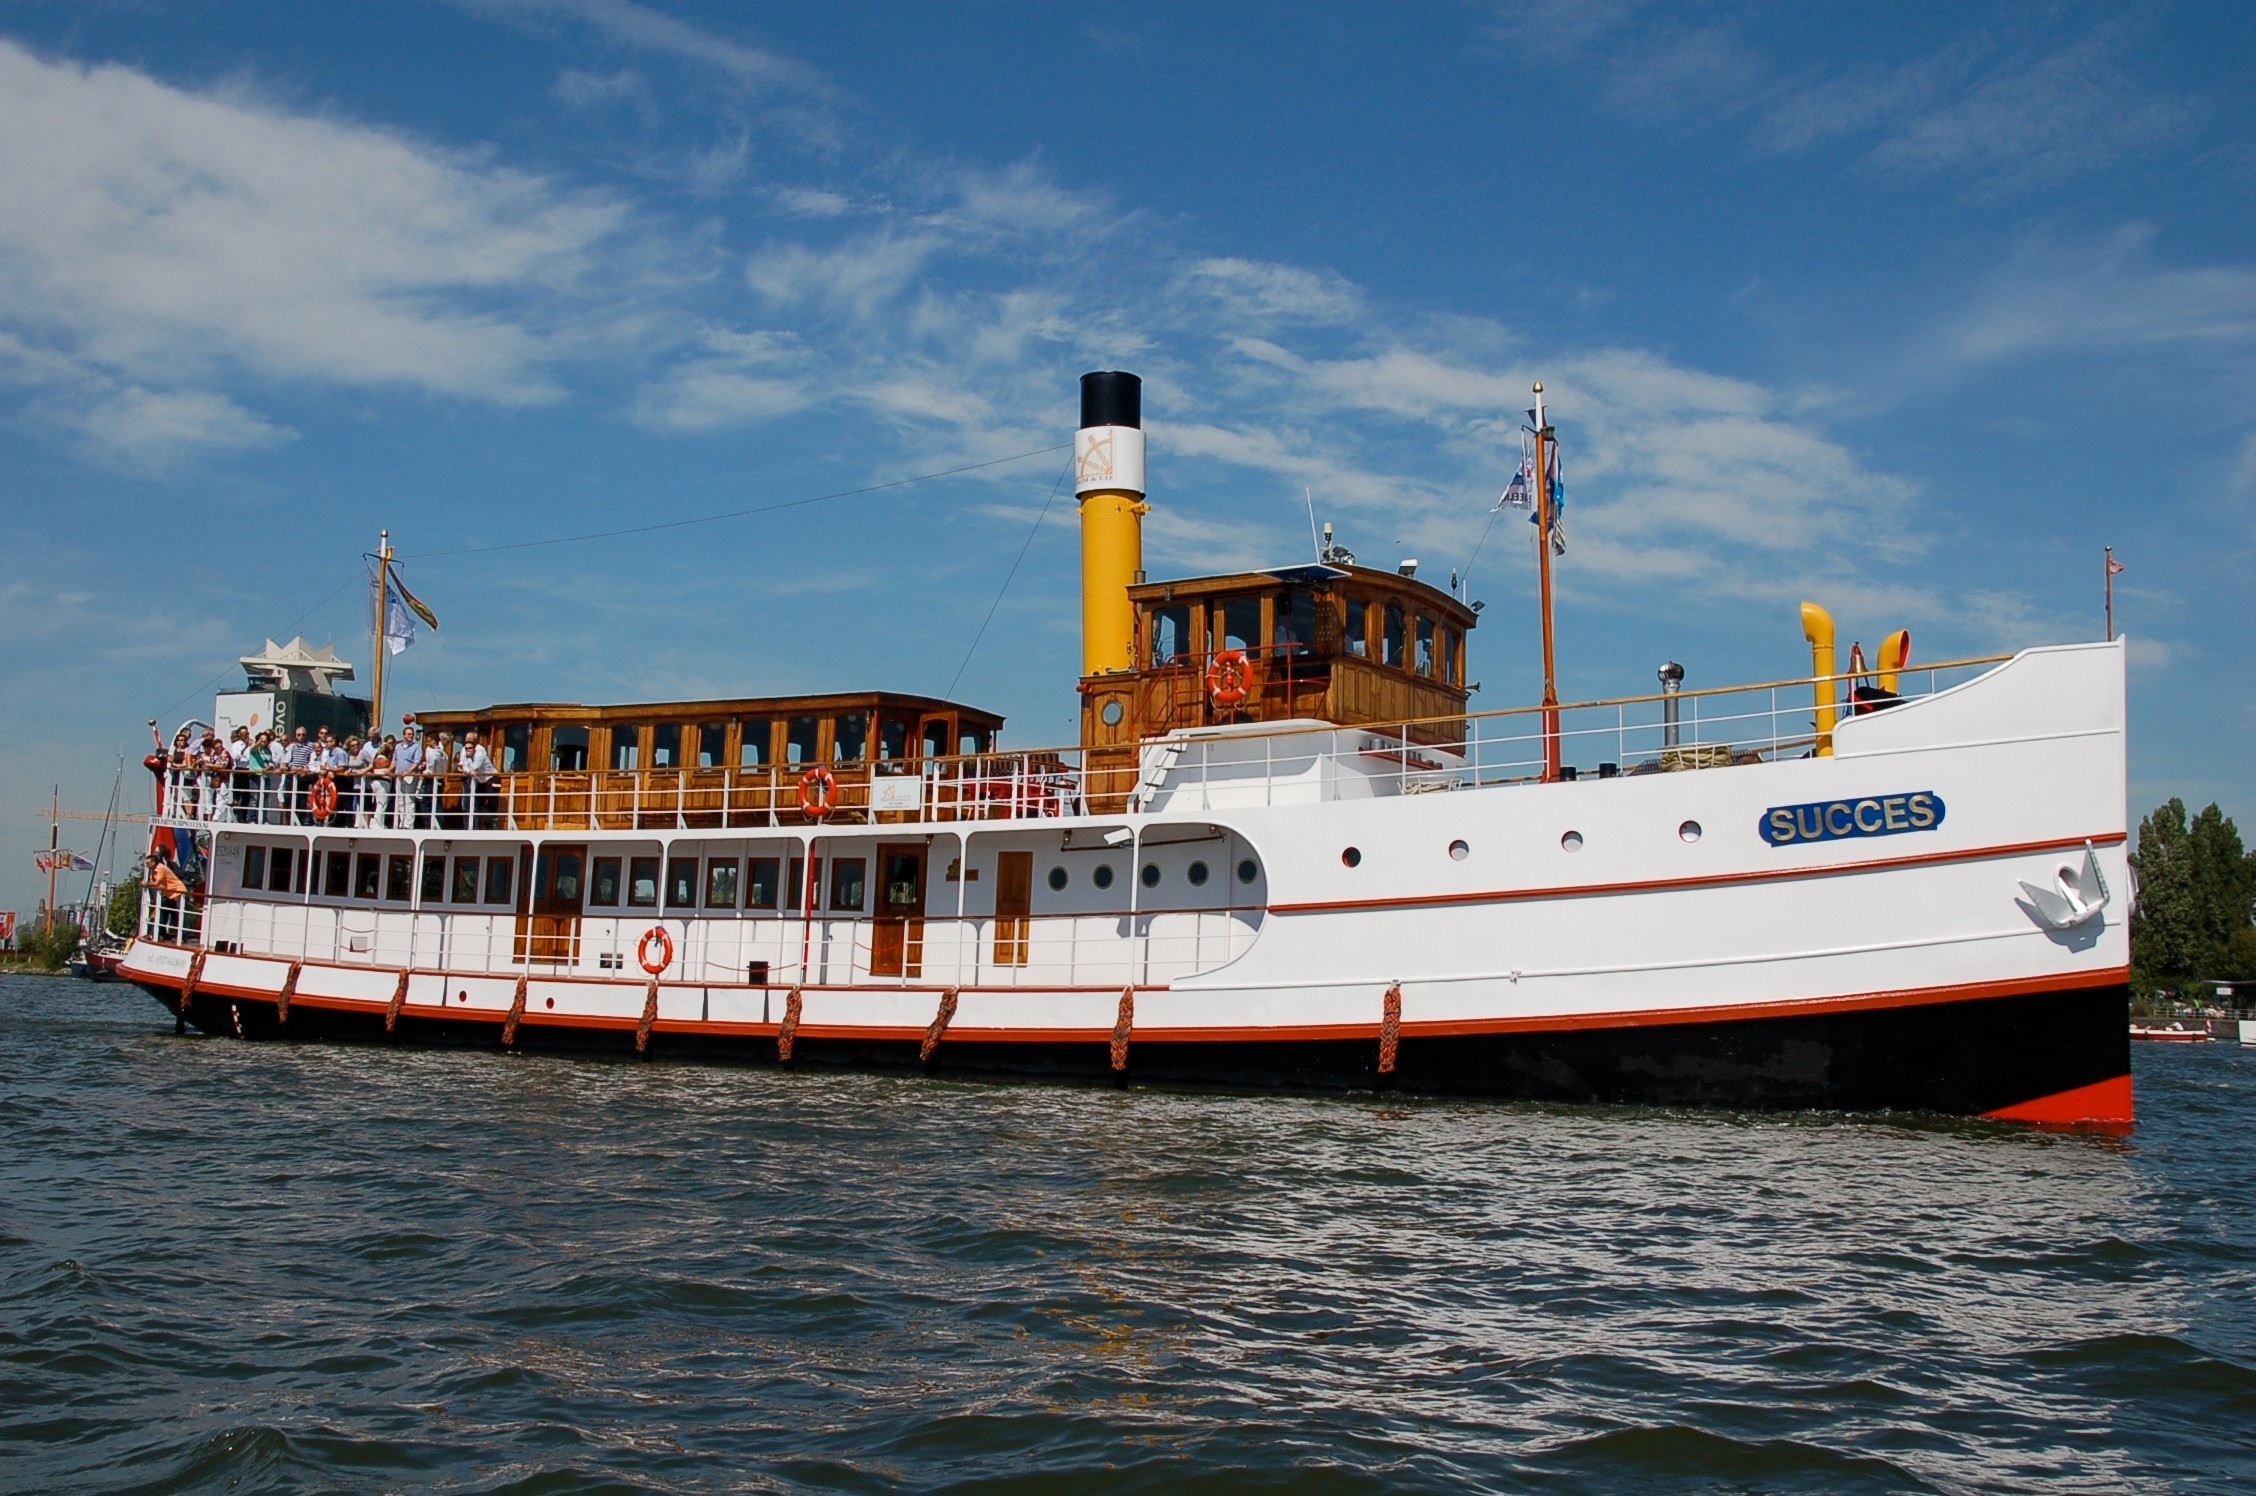
sea, coast, water, boat, ship, summer, vehicle, yacht, harbor, cargo ship, ferry, channel, watercraft, steamboat, fishing vessel, motor ship, passenger ship, paddle steamer, freight transport, quiet amsterdam